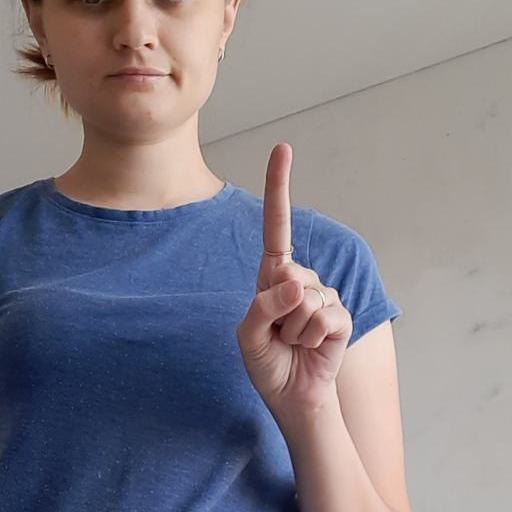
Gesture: one